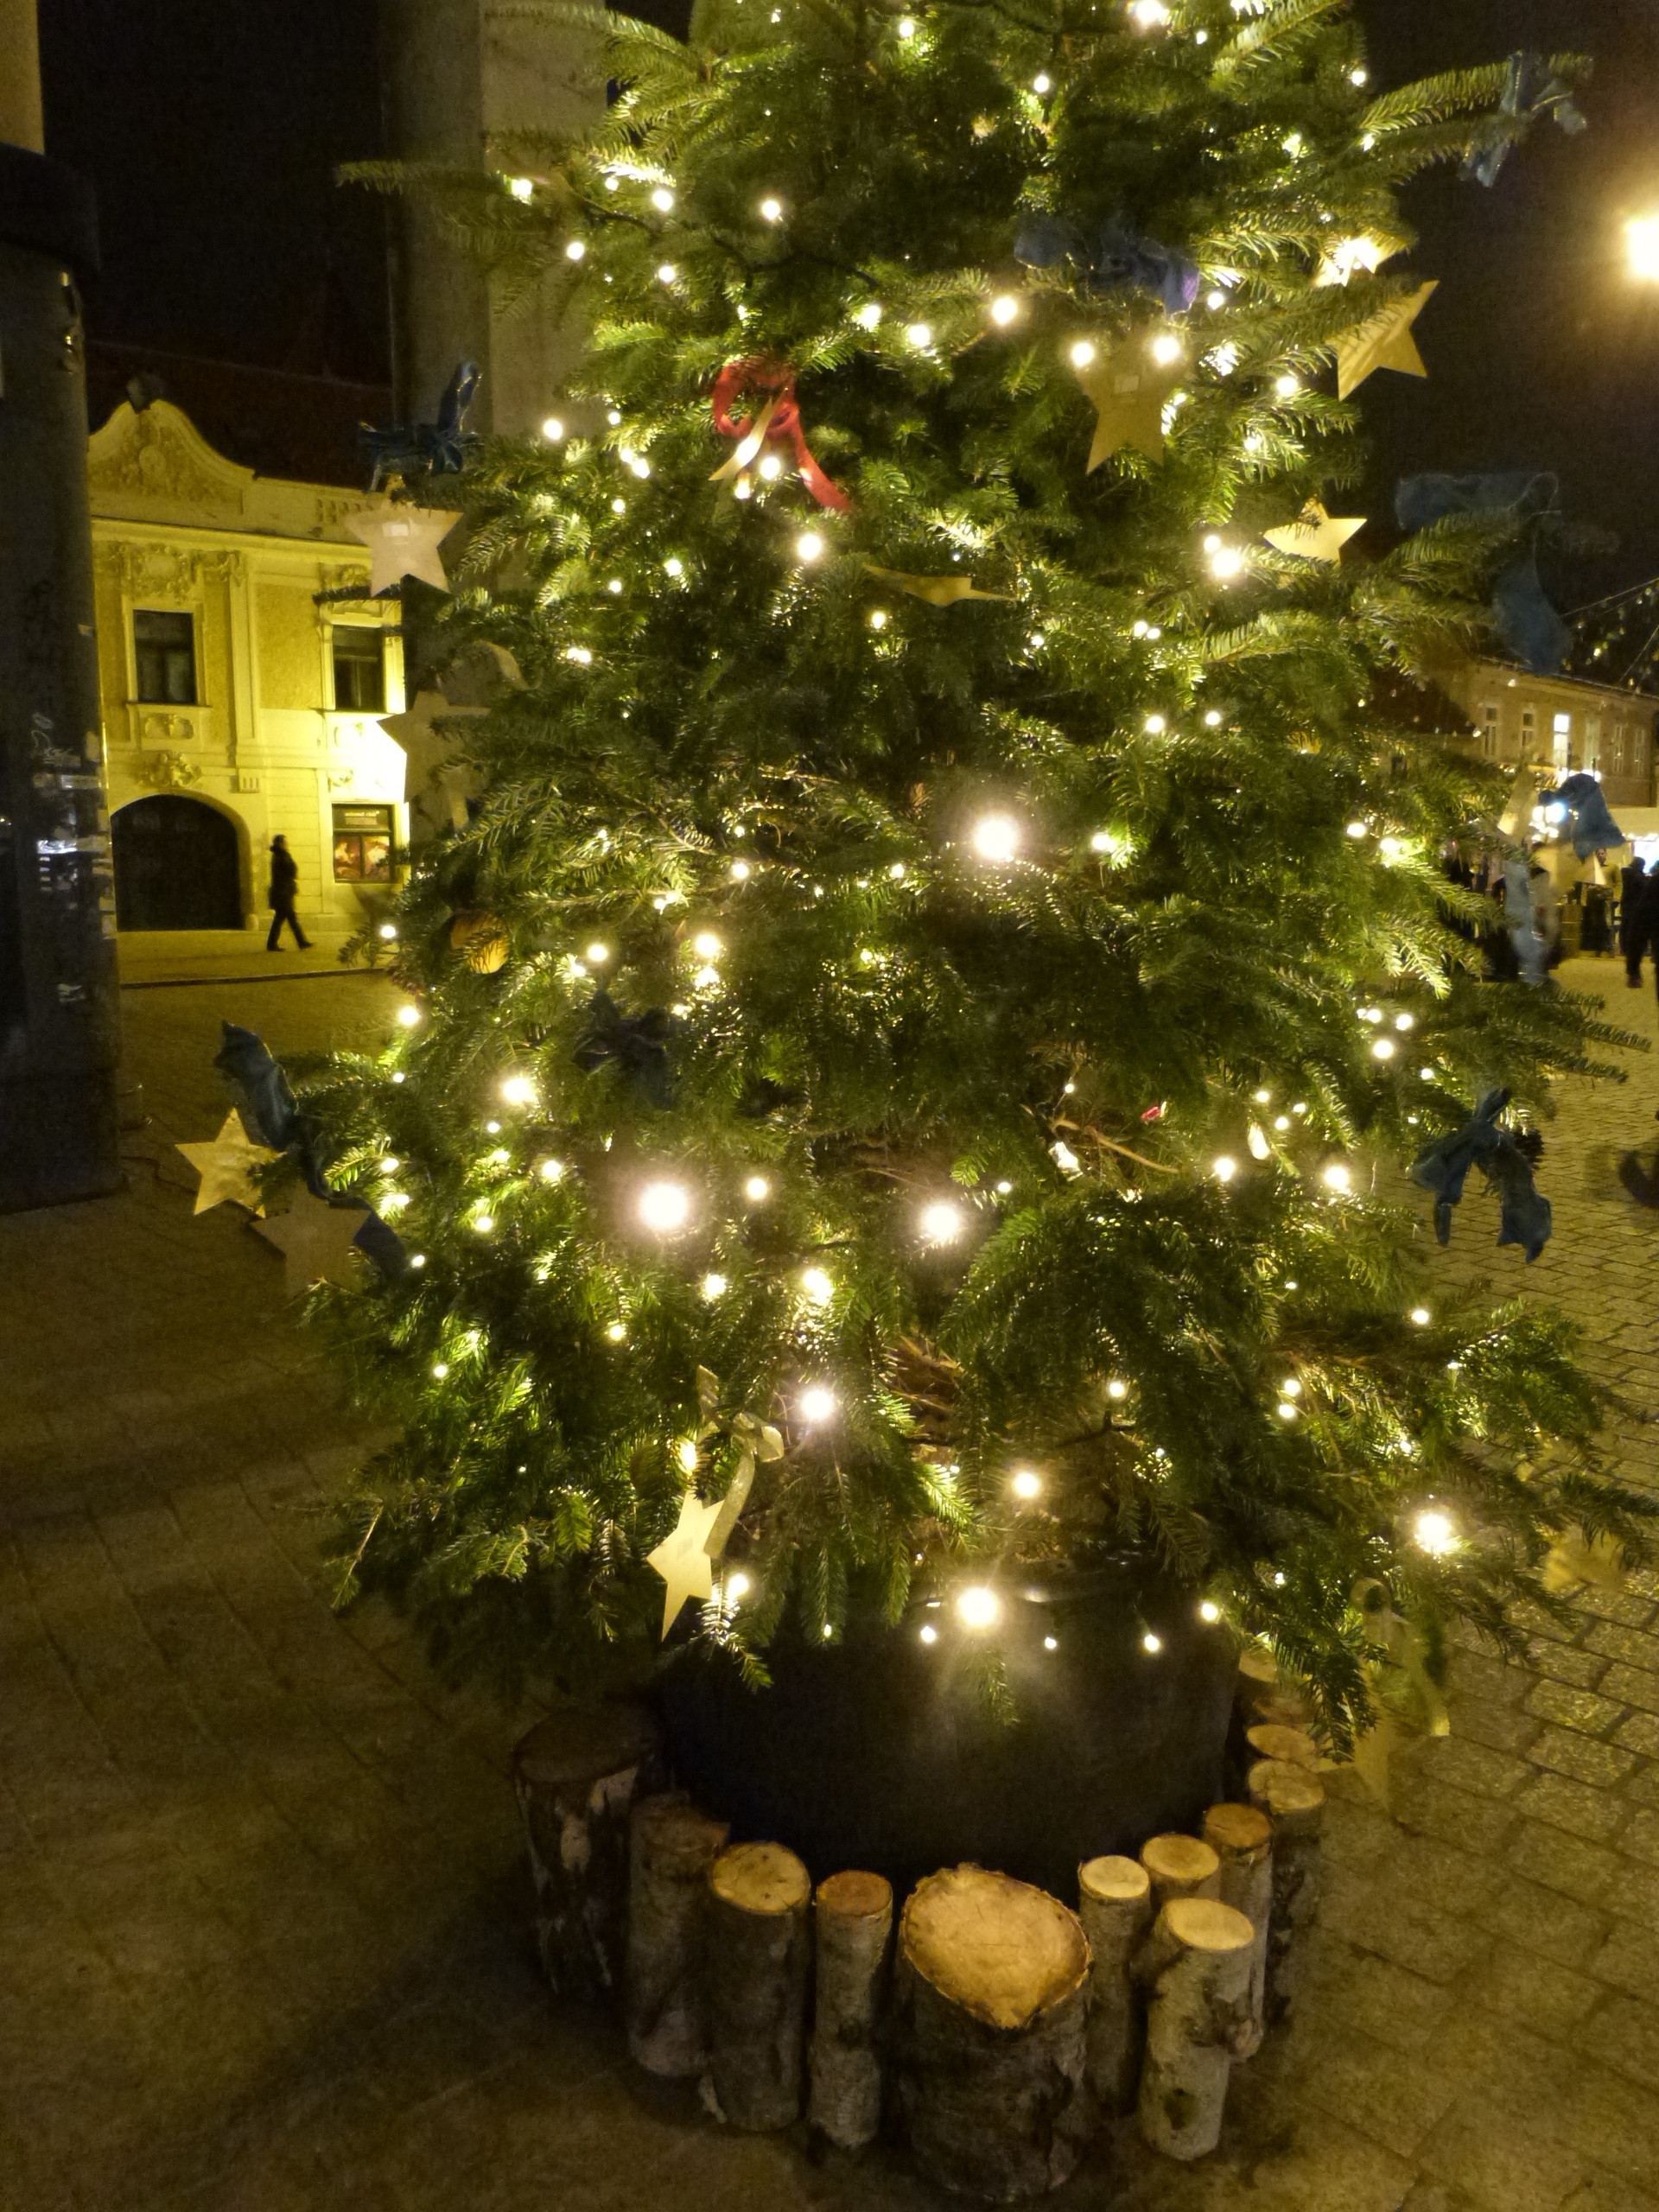
tree, plant, decoration, holiday, christmas, christmas tree, christmas decoration, lights, woody plant